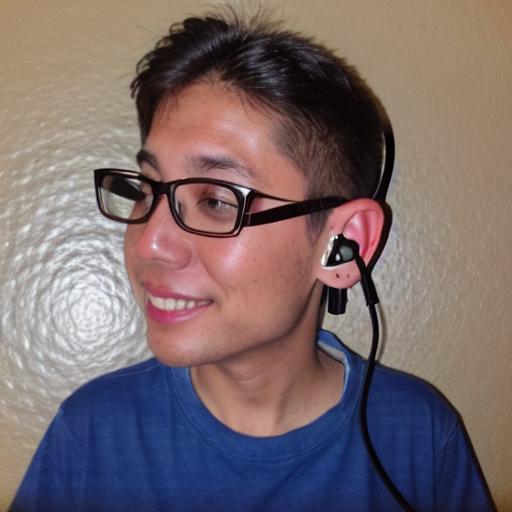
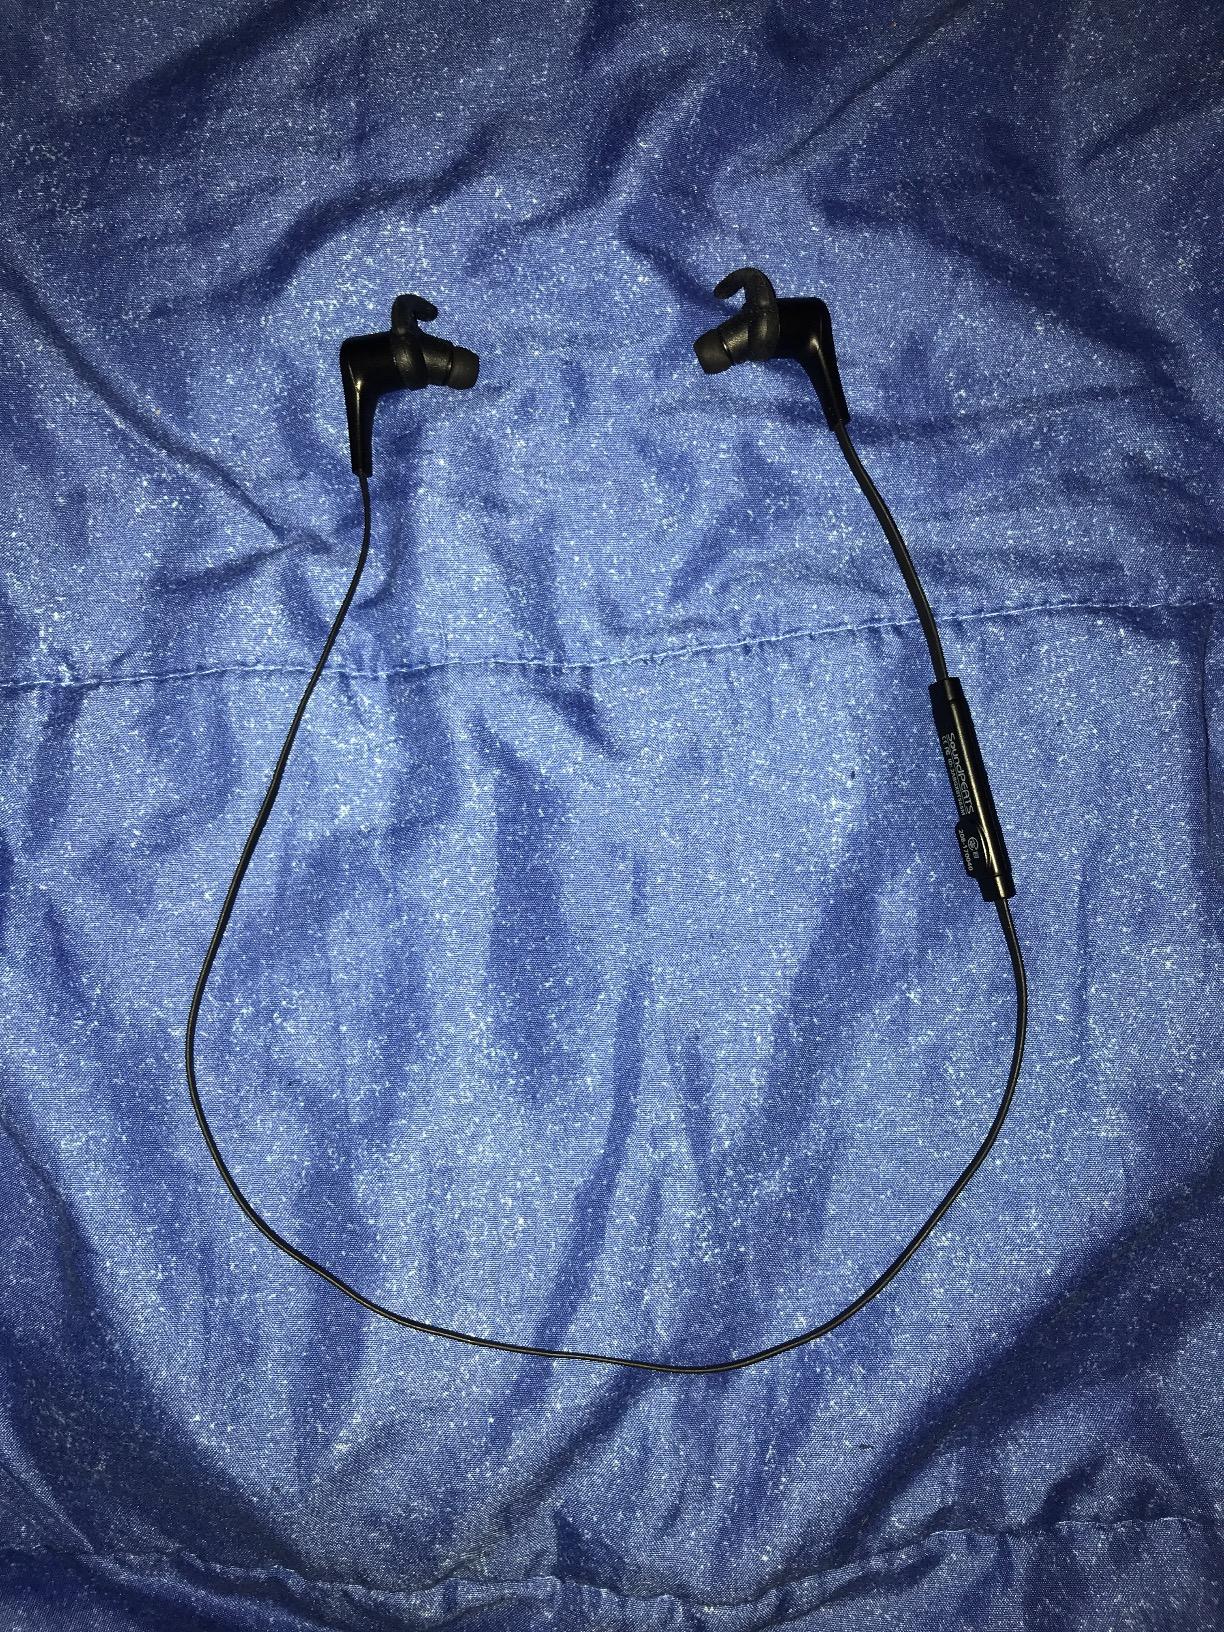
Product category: earbuds
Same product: no